Uchee Methodist Church

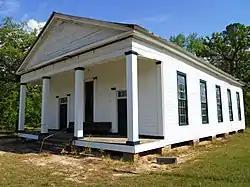

Uchee Methodist Church is a historic Greek Revival style church in Uchee, Alabama. The building was added to the National Register of Historic Places in 1997.